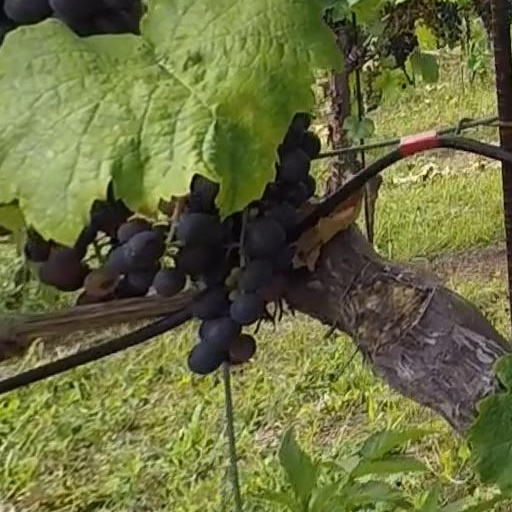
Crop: grape